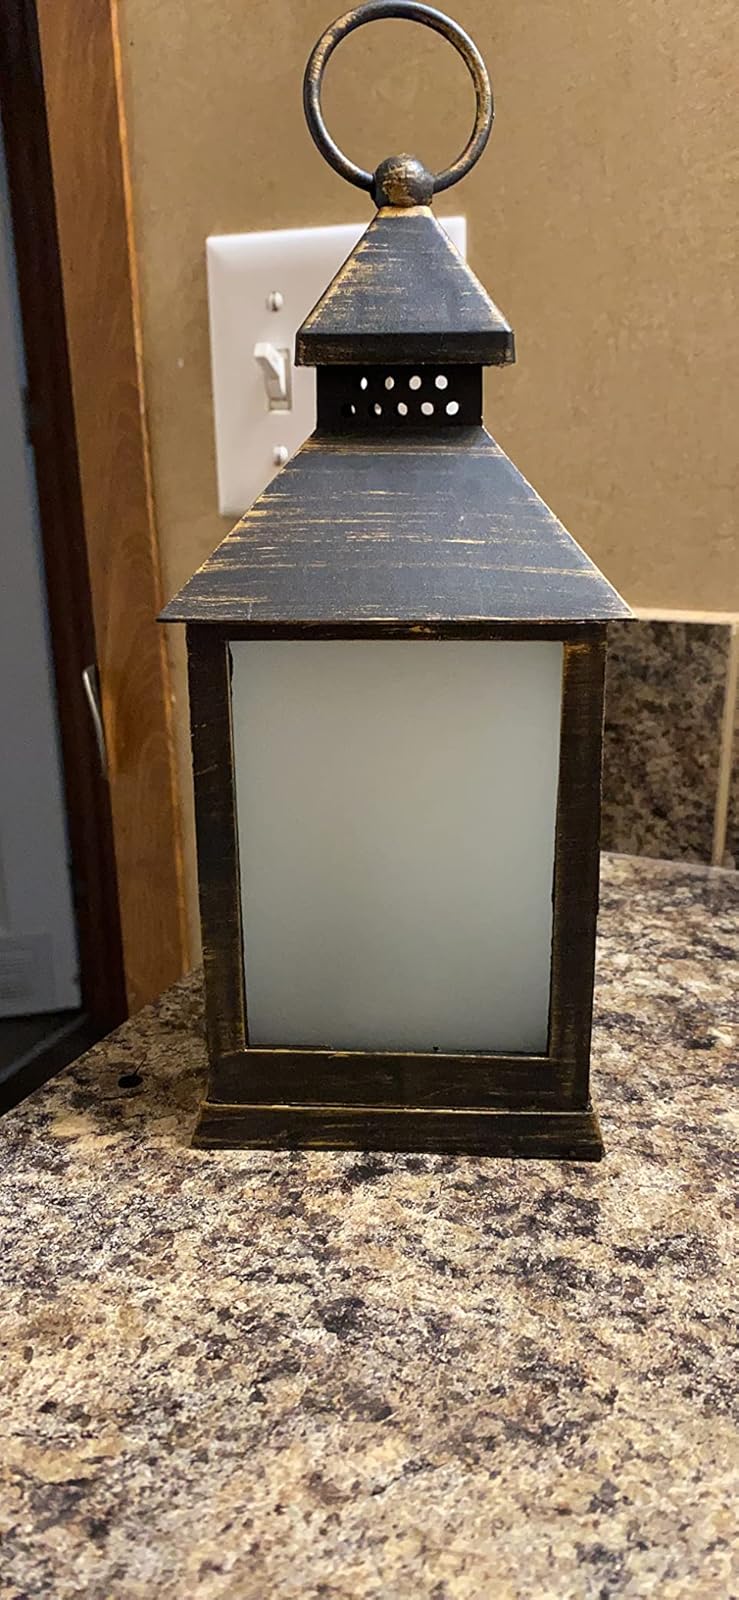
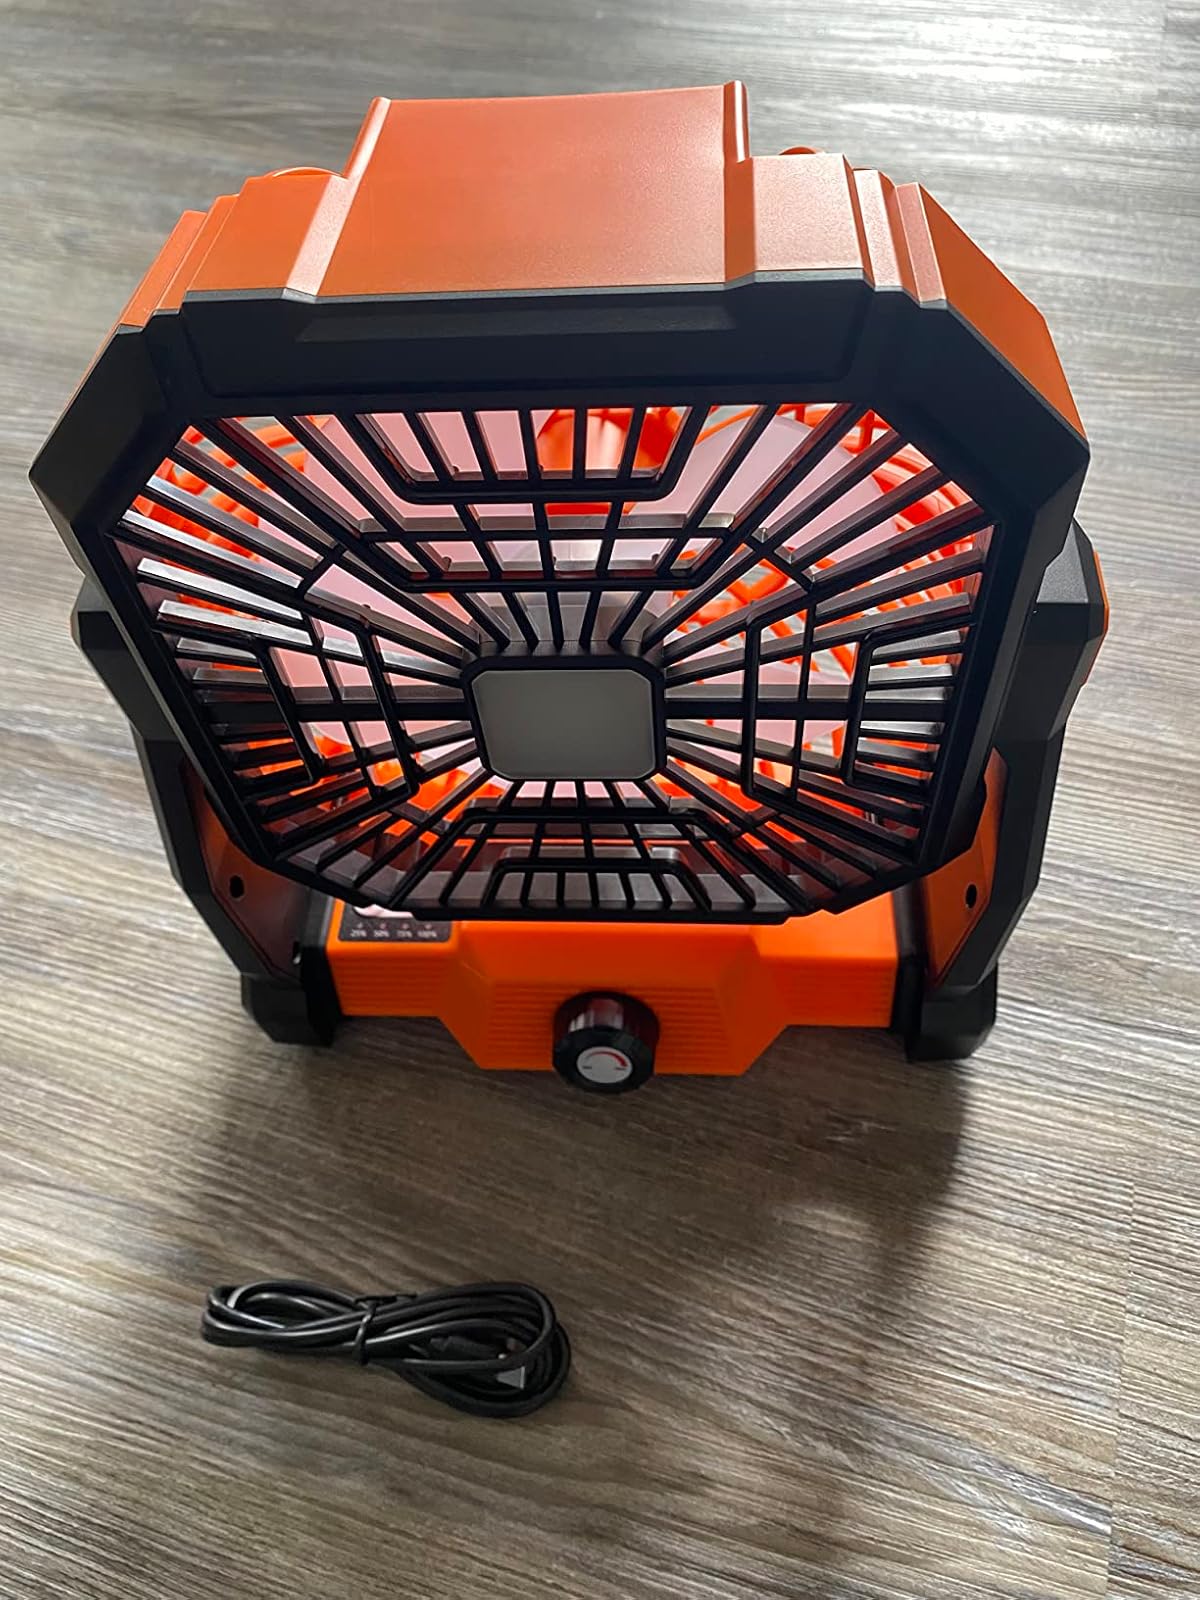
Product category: lantern
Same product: no